Siegfried Adolf Kummer

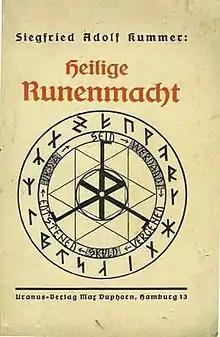
Original 1932 cover of Siegfried Adolf Kummer’ book "Heilige Runenmacht"

Little is known of his life or of his fate in the wake of the events of the Nazi era.